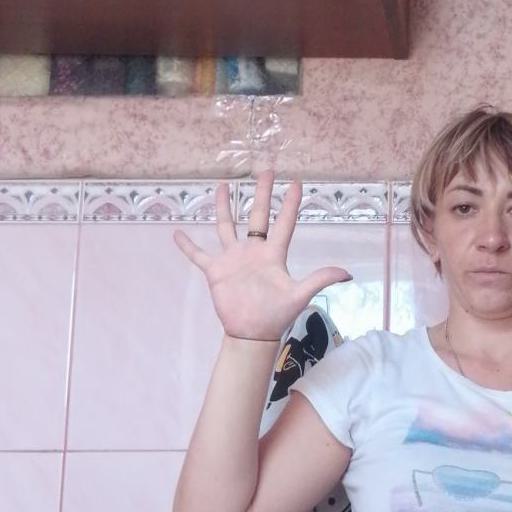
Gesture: palm